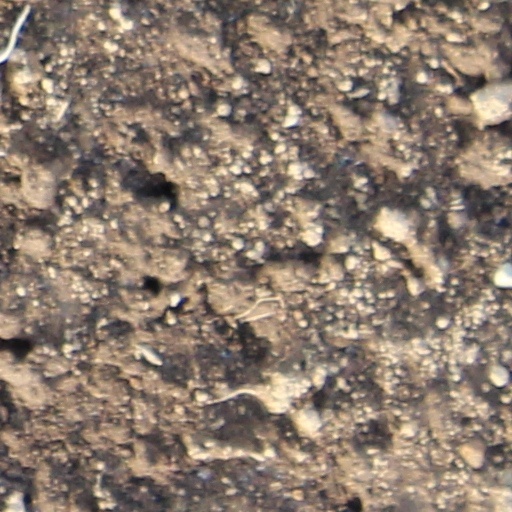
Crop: wheat